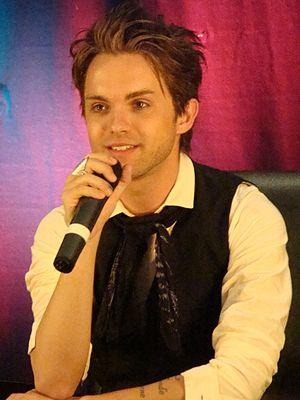
Thomas Alexander Dekker est un acteur et musicien américain, né le 28 décembre 1987 à Las Vegas dans le Nevada. Il se fait connaitre tout d'abord enfant grâce à un rôle dans le film Le Village des damnés et par sa voix dans des dessins animés. Il révèle ses talents d'acteur à la télévision dans Terminator : Les Chroniques de Sarah Connor où il joue le rôle du jeune John Connor, avant de se faire remarquer au cinéma dans la nouvelle version de Freddy : Les Griffes de la nuit, puis Kaboom de Gregg Araki. En octobre 2013, il apparaît dans le clip Waiting for Superman du groupe américain Daughtry.
John Connor est un personnage de fiction créé par James Cameron. D'abord mentionné dans le film Terminator en 1984, il apparait pour la première fois dans Terminator 2 : Le Jugement dernier.
Sept à la maison est une série télévisée américaine en 243 épisodes de 42 minutes, créée et produite par Brenda Hampton et diffusée entre le 26 août 1996 et le 8 mai 2006 sur The WB et entre le 25 septembre 2006 et le 13 mai 2007 sur The CW.